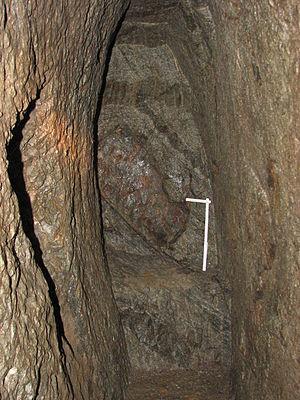
Sainte-Marie-aux-Mines est une commune du département du Haut-Rhin qui doit à son sous-sol une grande partie de son histoire, marquée par des siècles d'exploitation minière. Lieu d'immigration et de refuge, elle joue un rôle dans l'histoire du protestantisme - elle est en particulier, en 1693, le lieu du schisme amish. Elle fut par ailleurs une importante ville industrielle florissante, troisième ville du Haut-Rhin par le nombre d'habitants jusqu'au milieu du XIXᵉ siècle.